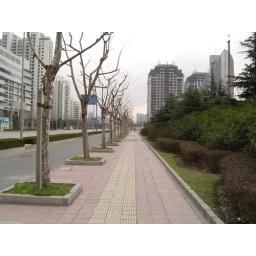
the trees by the side of the road r dryondra.What a pity now its winter they r bare .